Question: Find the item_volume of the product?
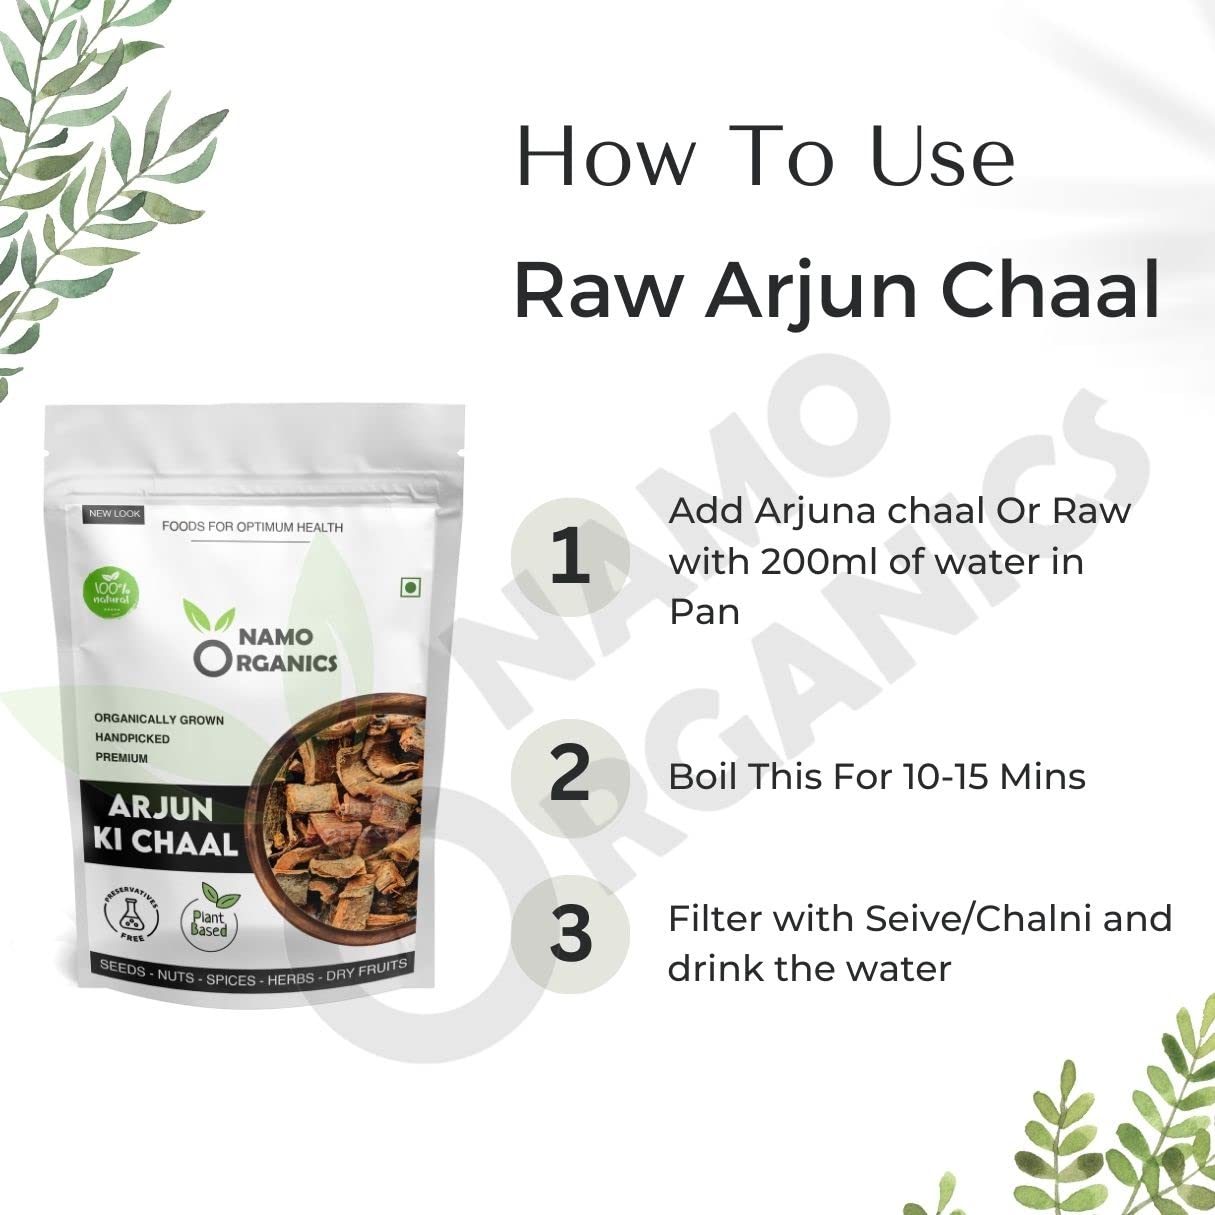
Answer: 200.0 millilitre